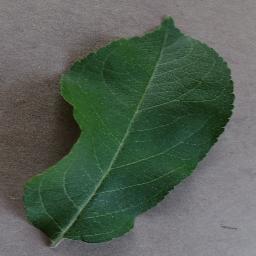
Label: Apple___healthy